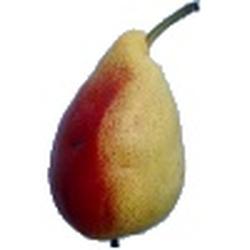
Label: Pear